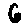
Label: 6